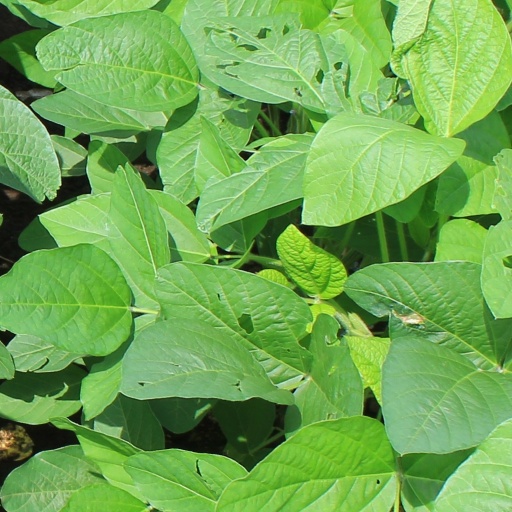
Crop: soybean